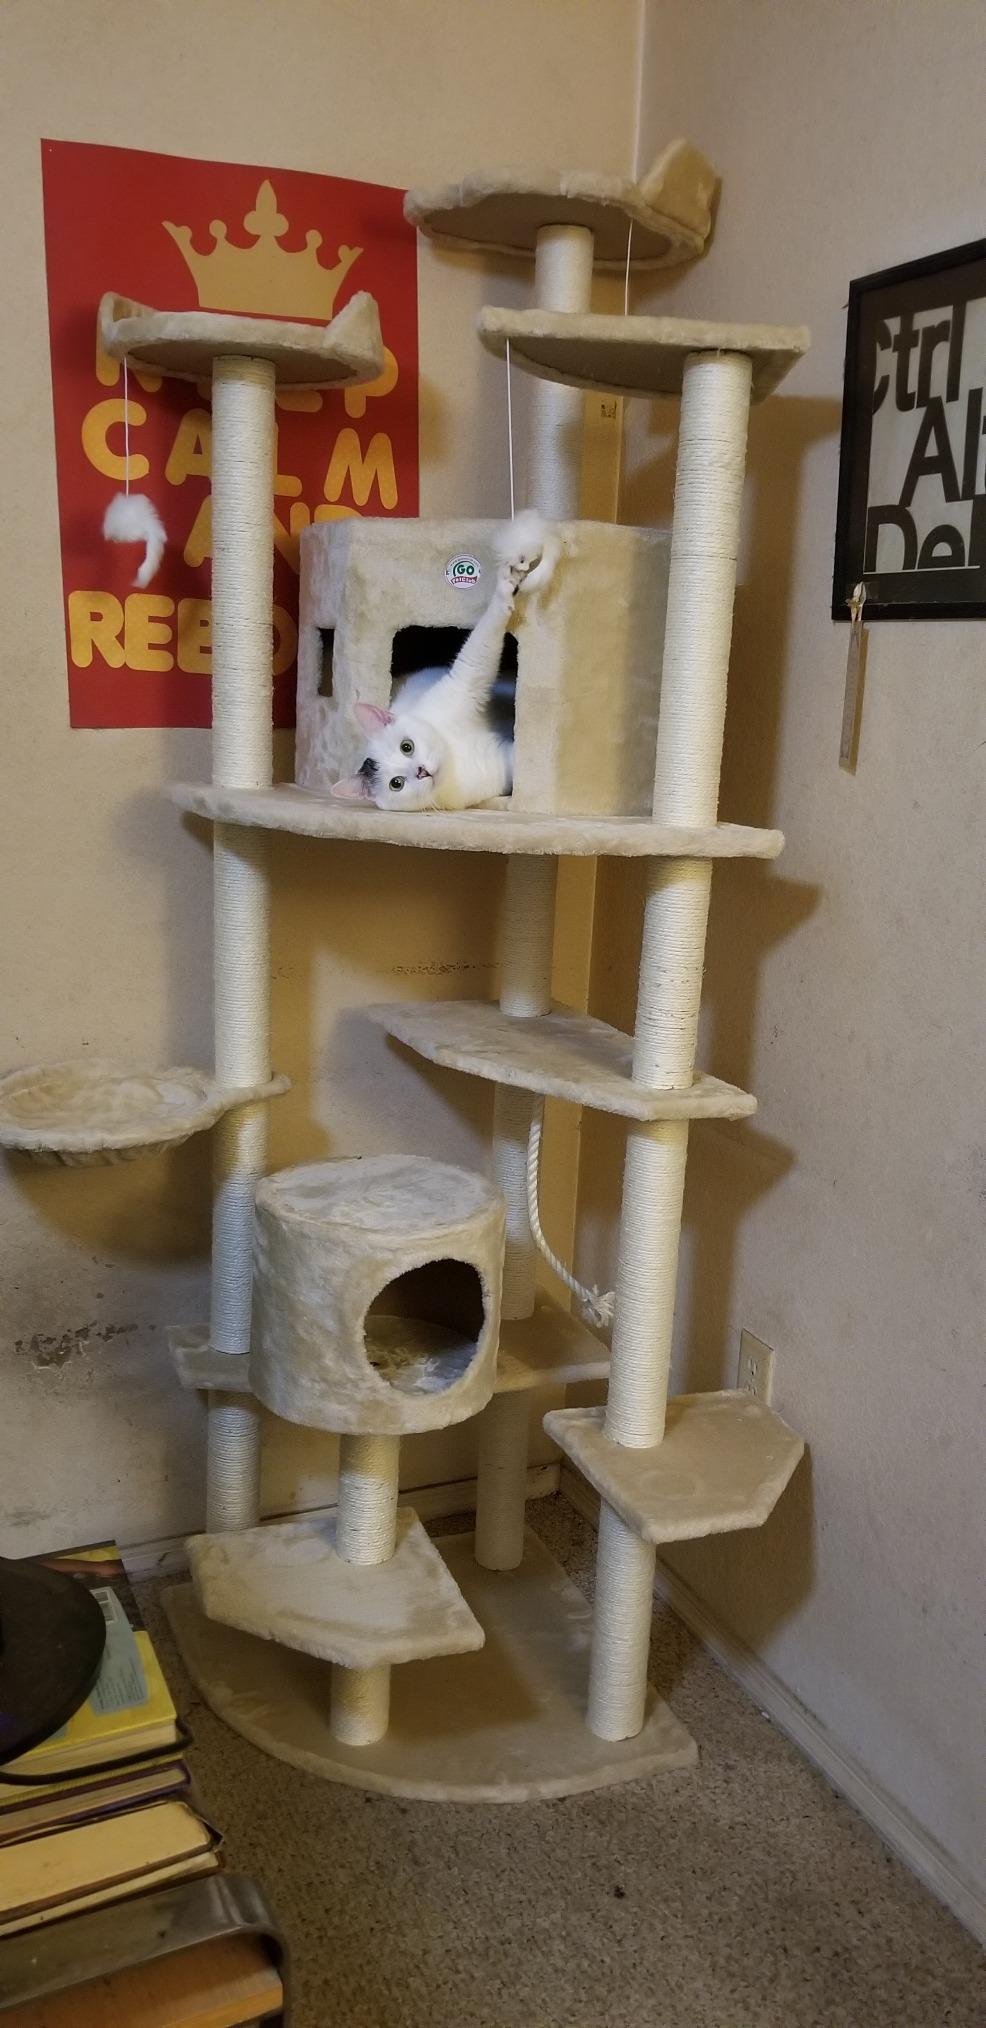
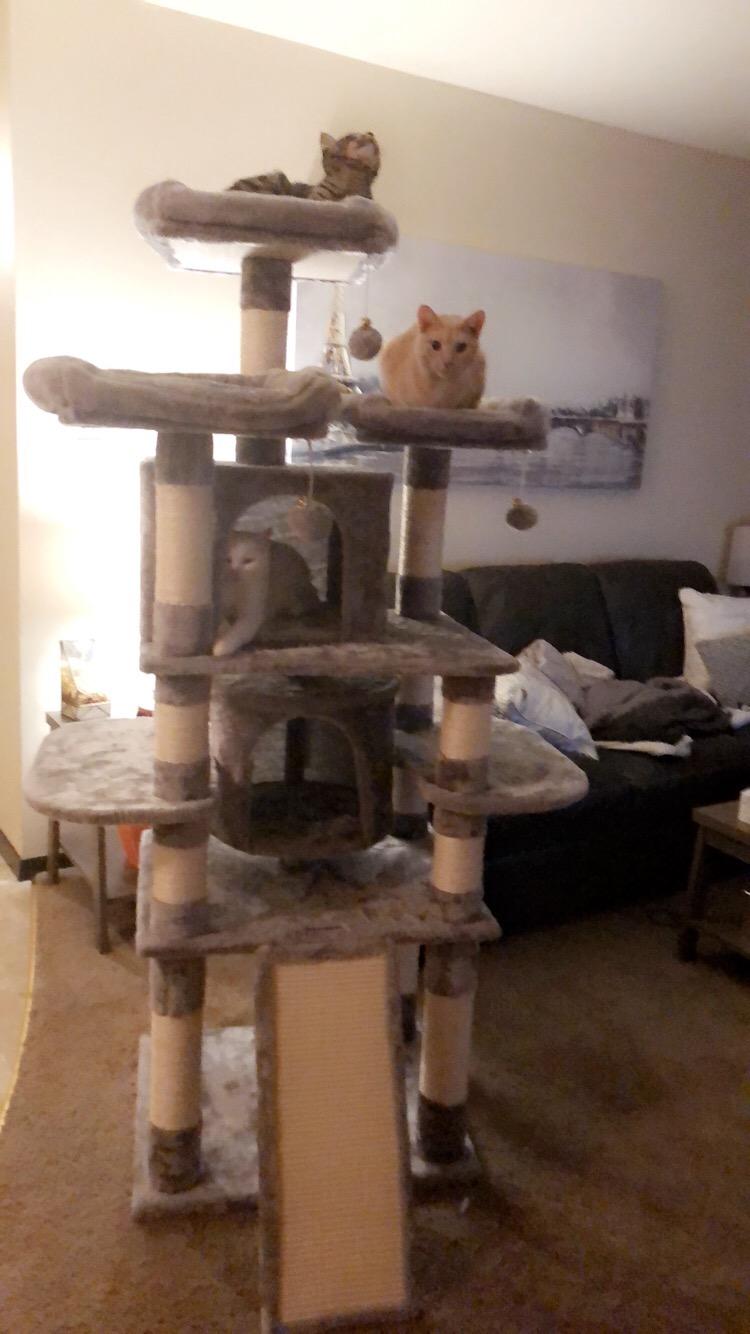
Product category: items_cat tree
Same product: no